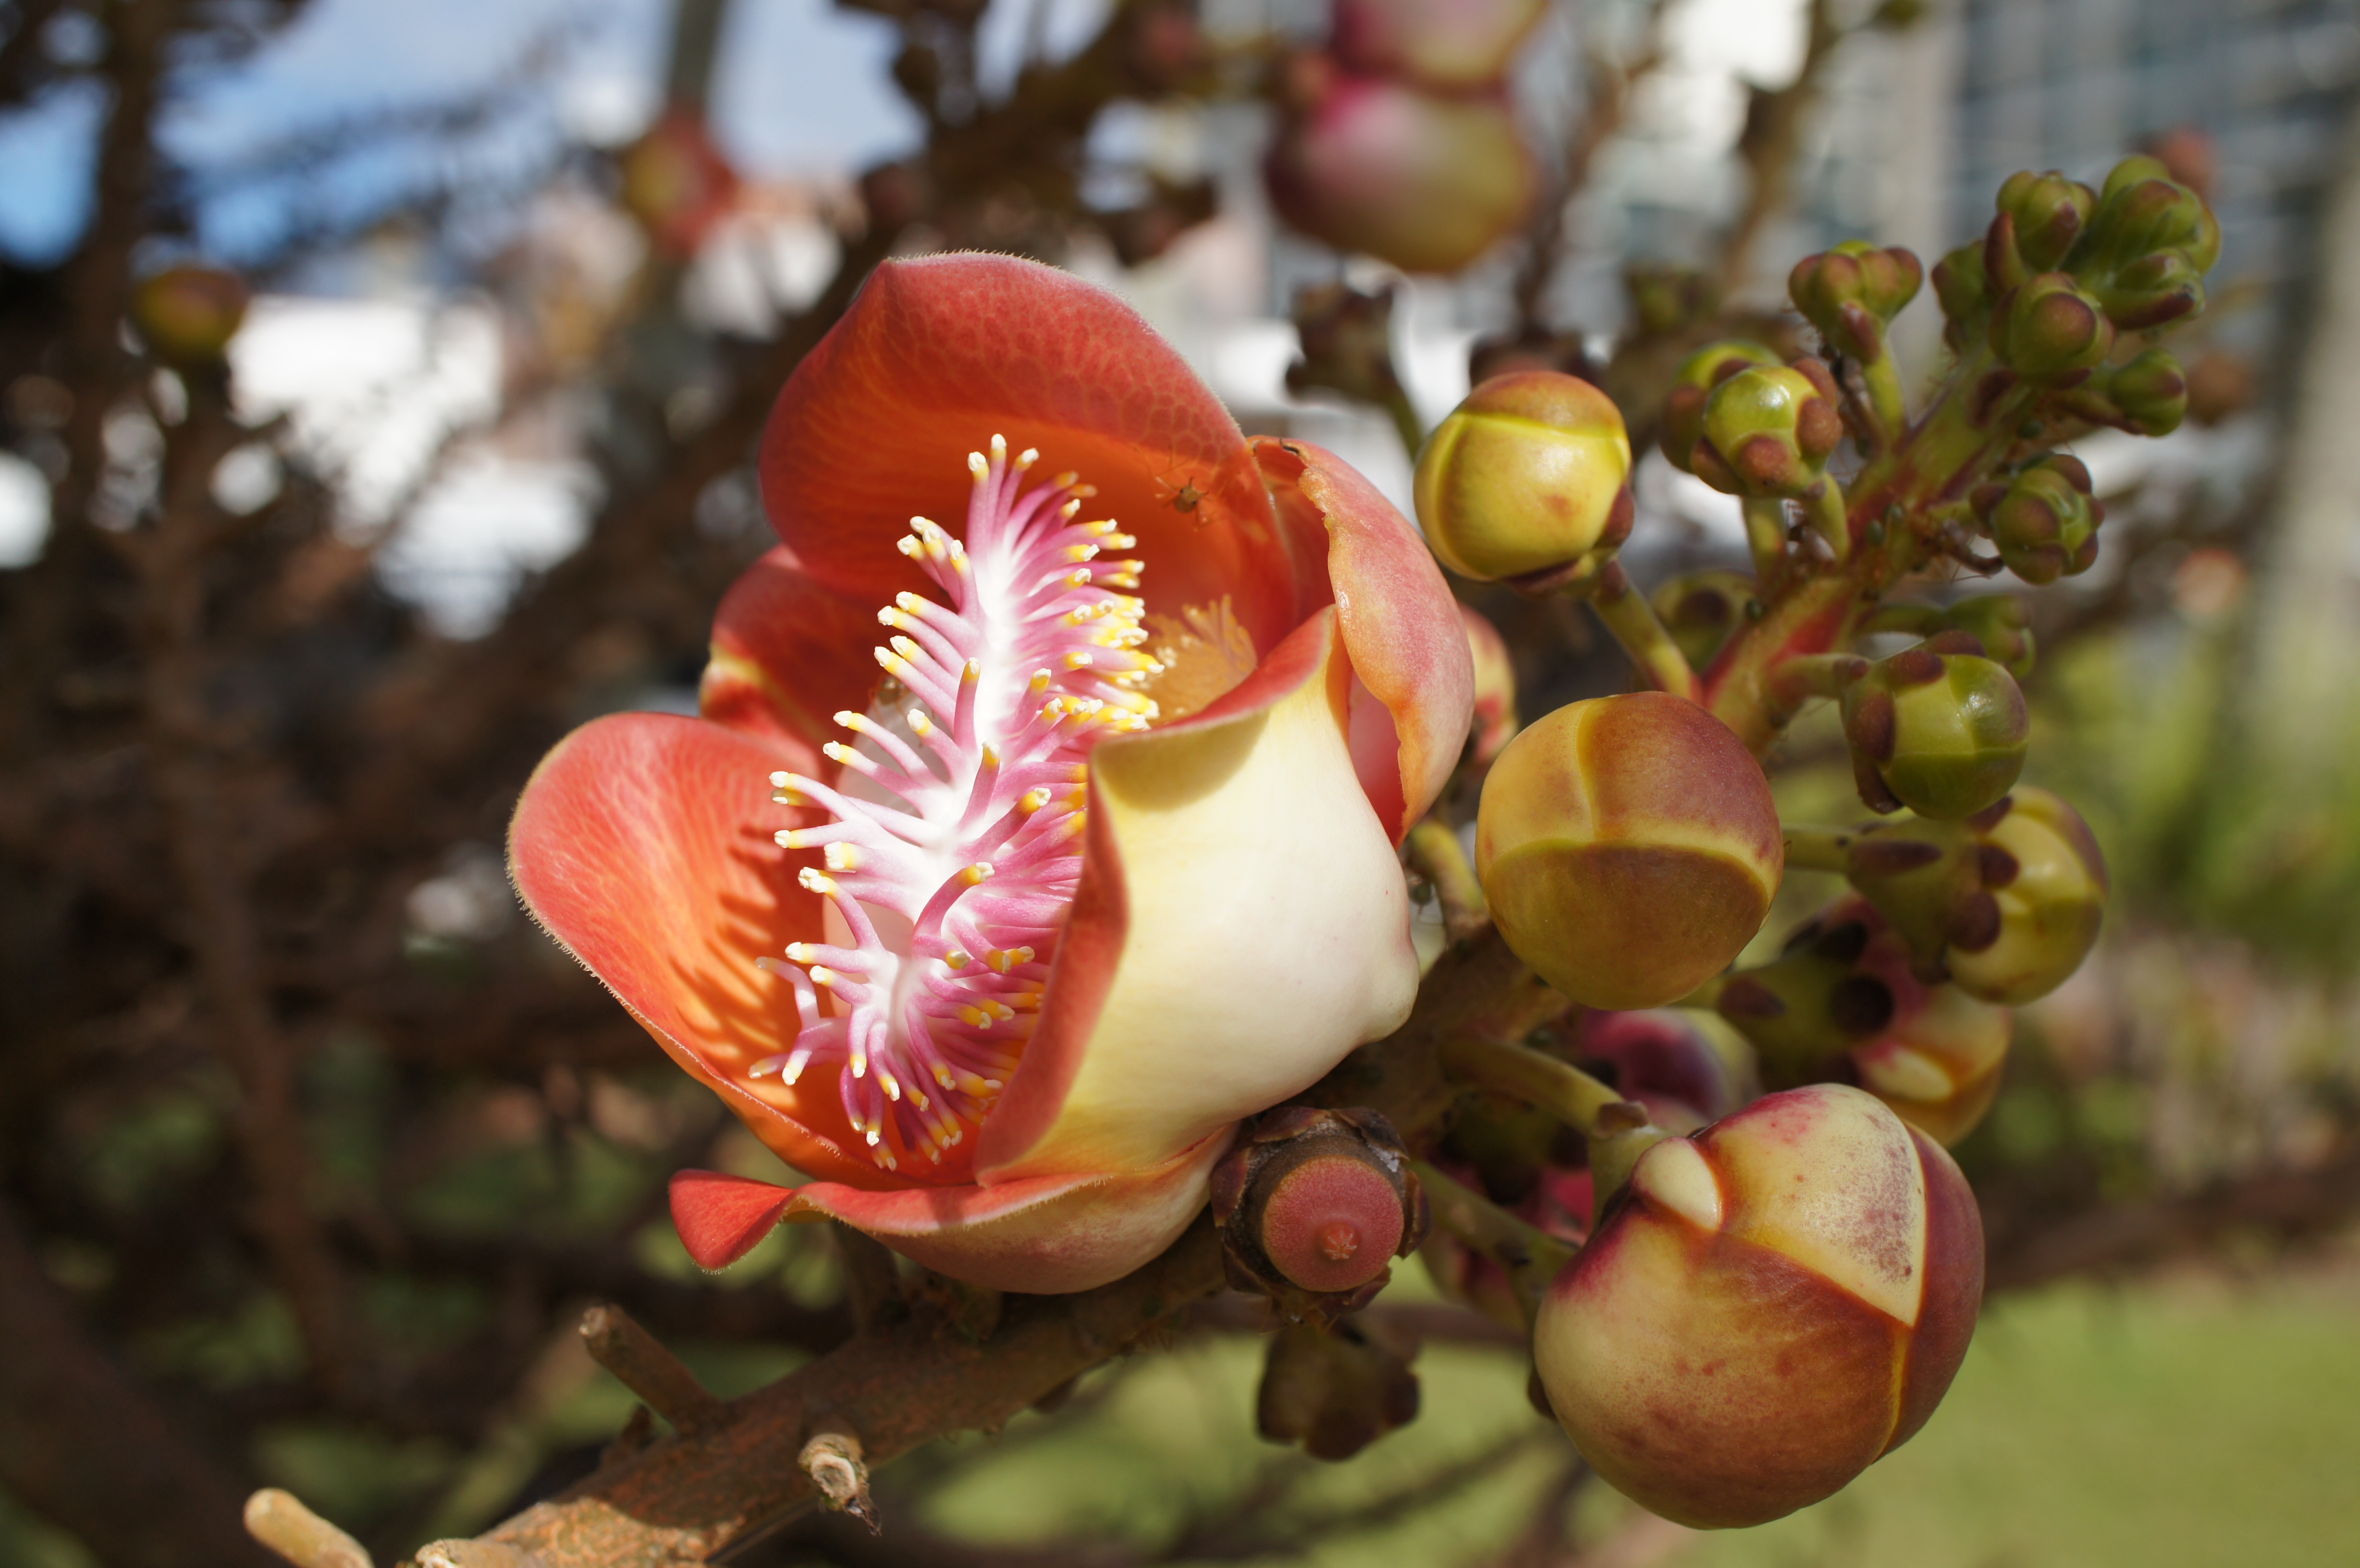
tree, nature, branch, blossom, plant, fruit, leaf, flower, food, spring, produce, autumn, botany, flora, season, shrub, macro photography, flowering plant, cannonball tree, land plant, couroupita